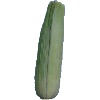
Label: corn_husk